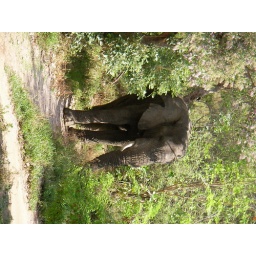
Big male elephant near our camp